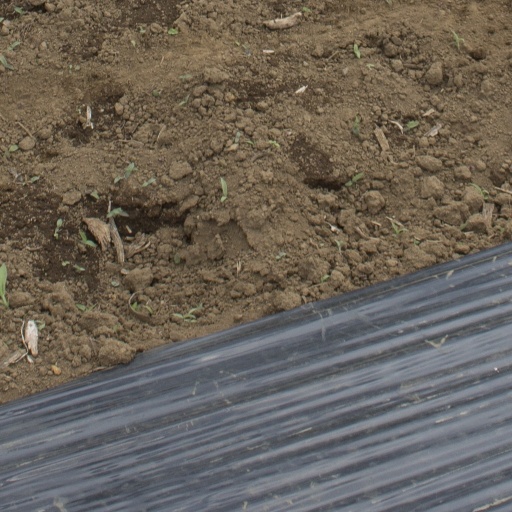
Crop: Jerusalem artichoke